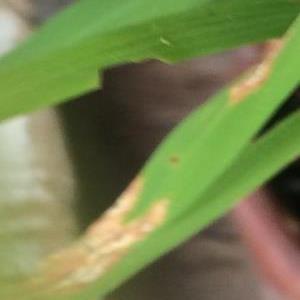
Disease: Blast